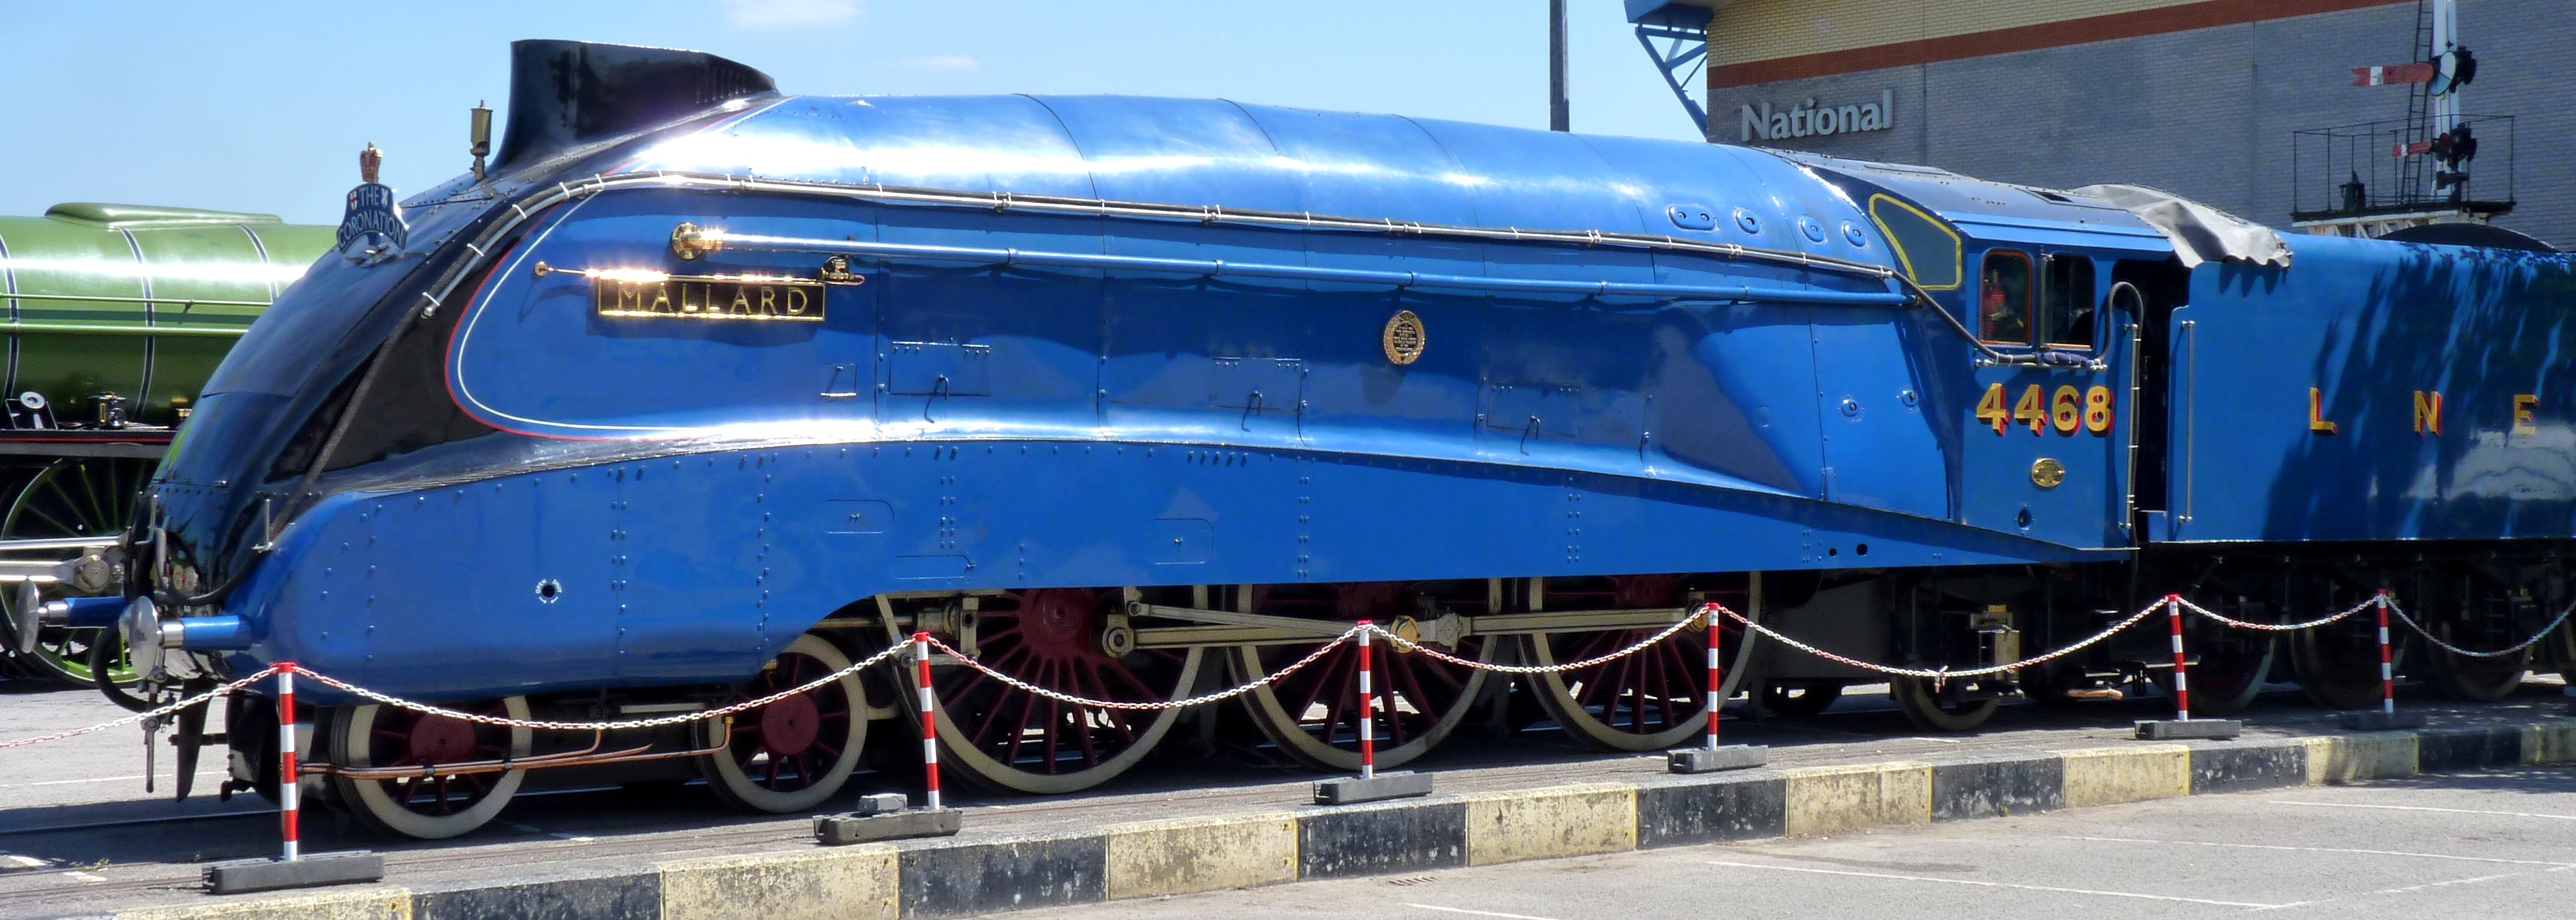
Vehicle type: Trains